SDYuSShOR-Misto Kharkiv

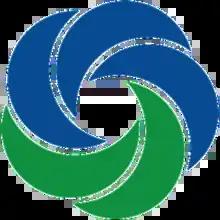
SDYuSShOR logo 2001-08

SDYuSShOR-Misto Kharkiv was founded in 2008 upon the merger of two teams: the Kharkiv hockey school SDYuSShOR-92, and the top regional amateur club Misto Kharkiv. The merger was designed so as to amplify the development of the Olympic Reserve team's youth with the injection of the better skilled Misto players.